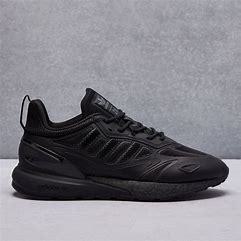
Brand: Adidas
Model: ZX 2K Boost 2